Chunkzz

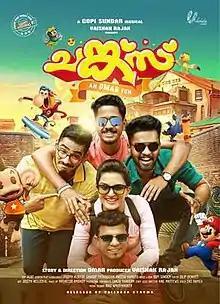
Theatrical release poster

Chunkzz is a 2017 Indian Malayalam-language comedy film directed by Omar Lulu and produced by Vyshak Rajan. It was written by debutants Joseph Vijeesh, Sanoop Thykoodam, and Aneesh Hameed from a story by Lulu. The film stars Balu Varghese, Dharmajan Bolgatty, Ganapathi S. Poduwal, and Vishak Nair in the titular roles, along with Honey Rose. "Chunkzz" was released in theatres on 4 August 2017. The film was a commercial success at the box office.